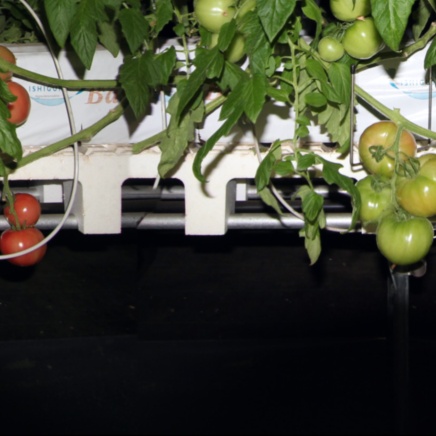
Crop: tomato